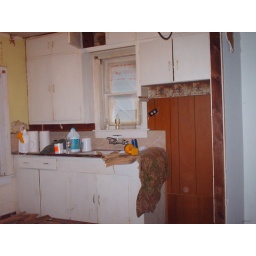
There were holes in the floor where water had been leaking for .... many years